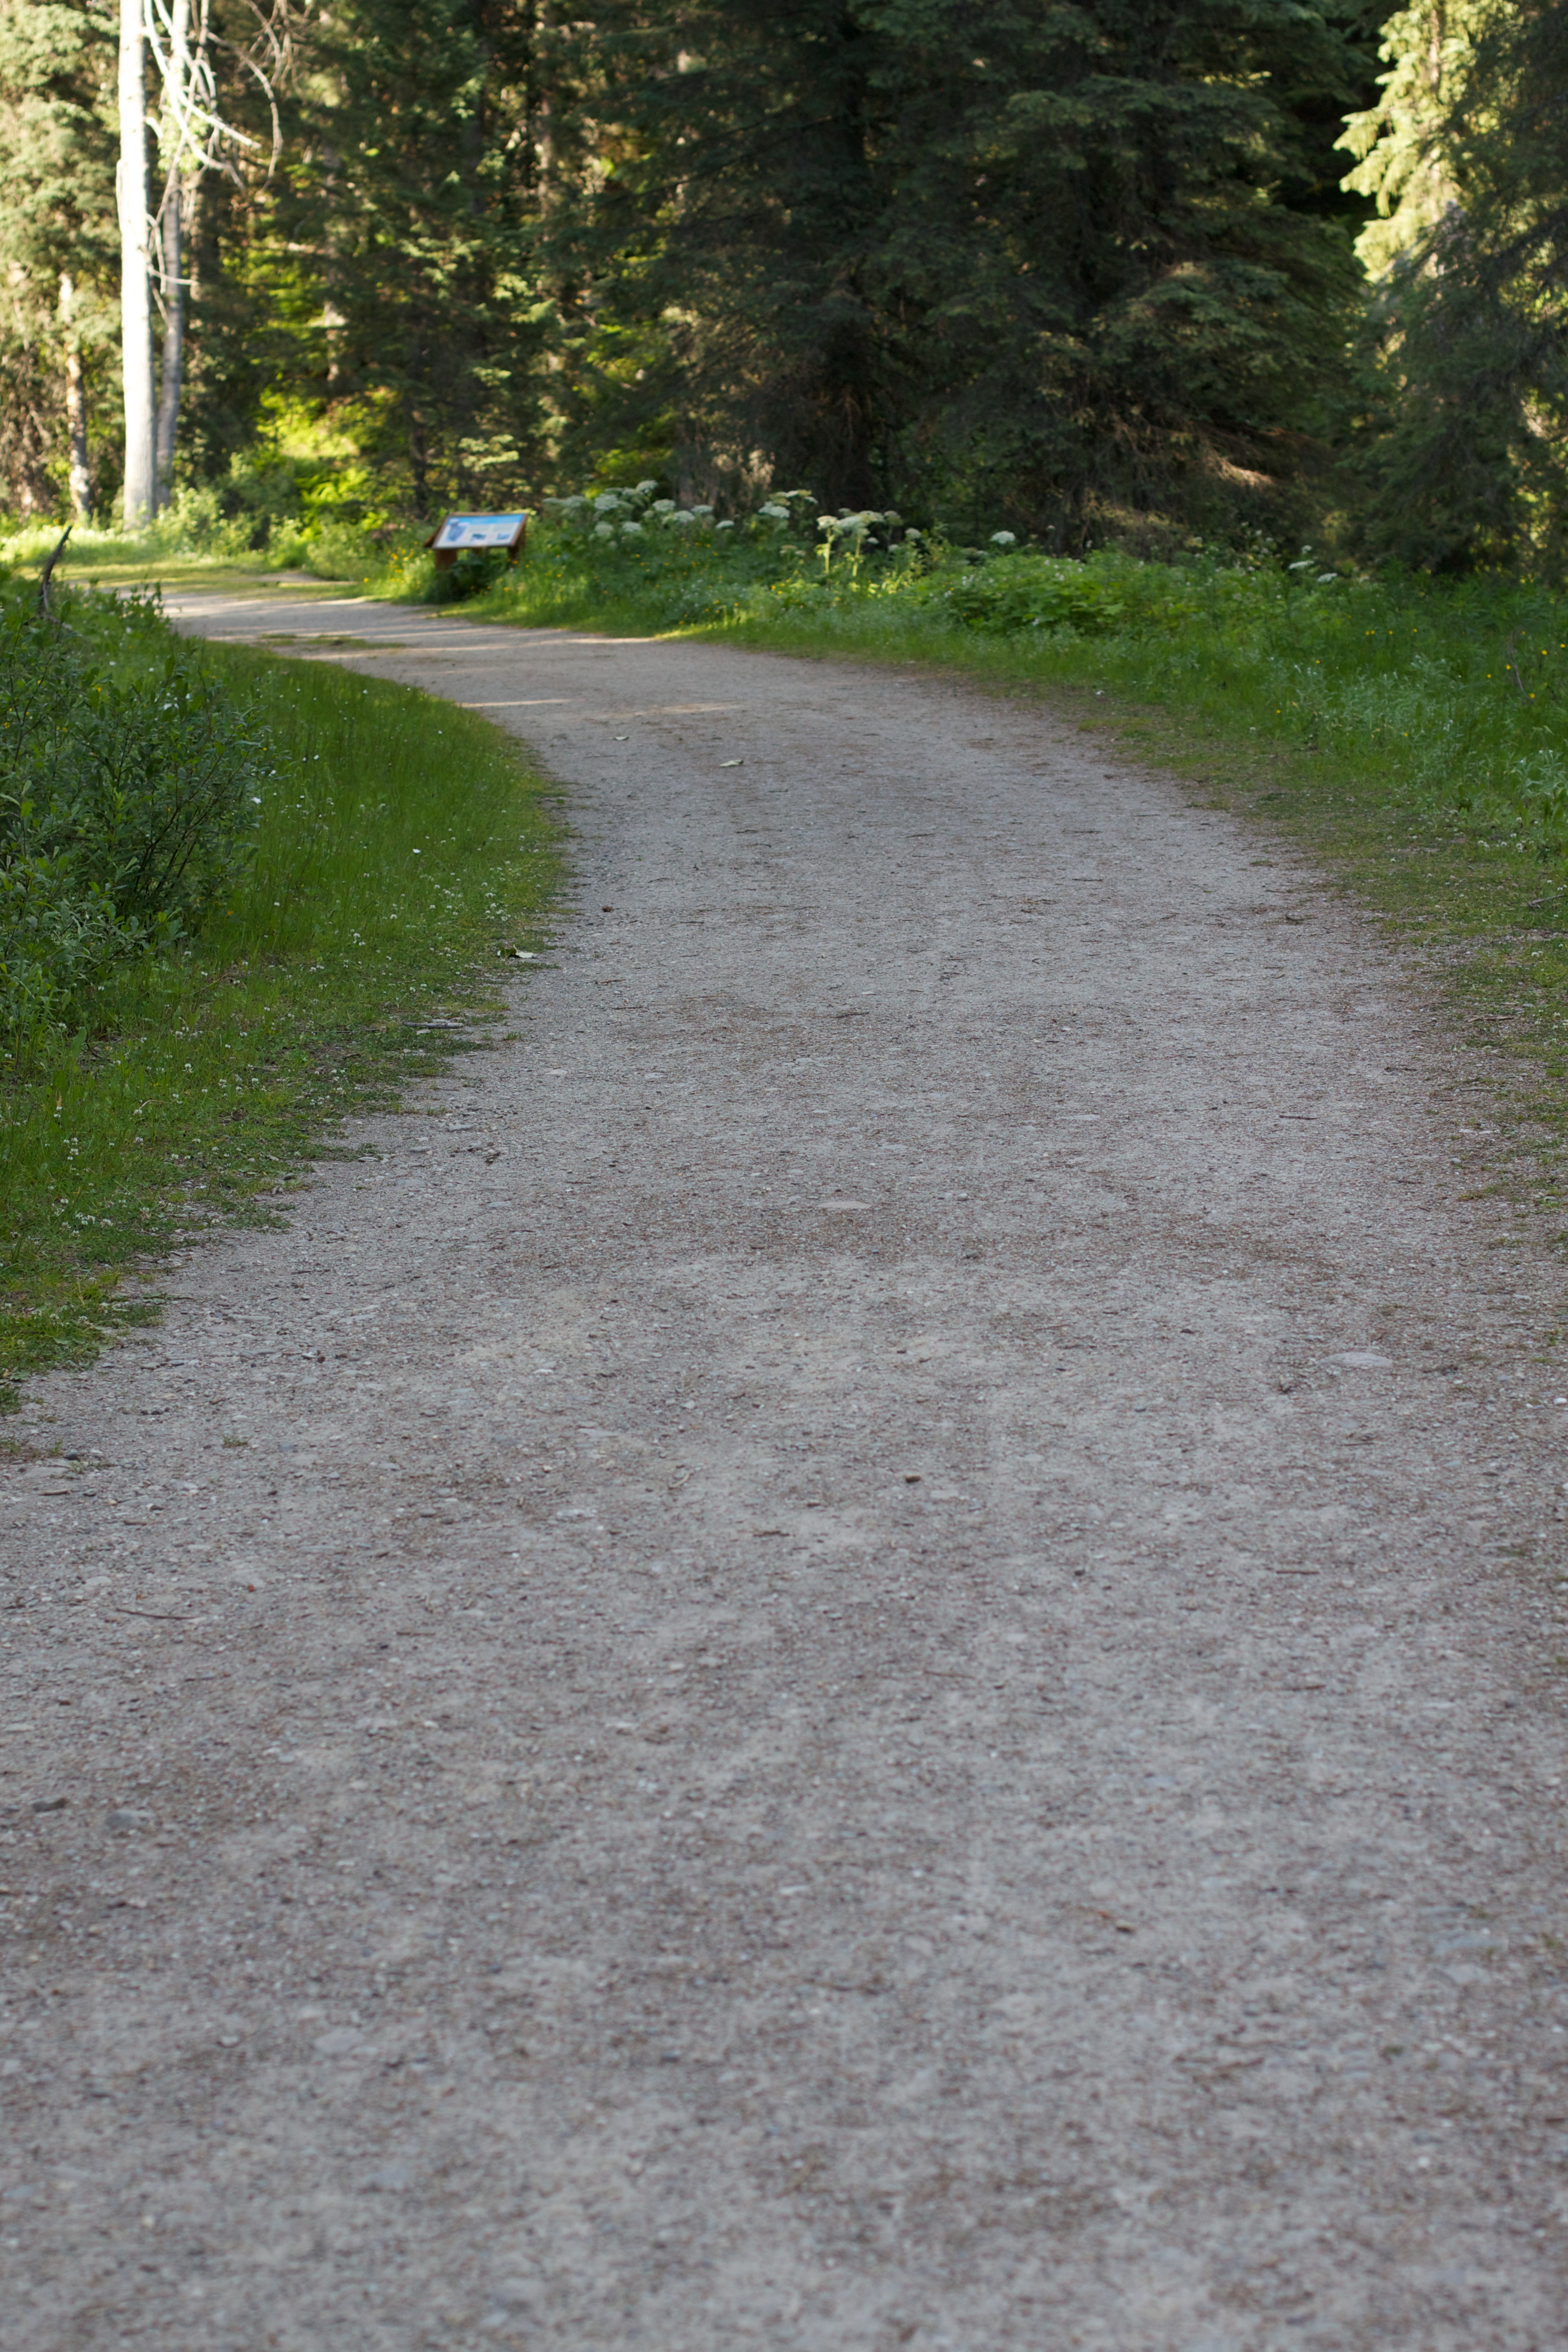
grass, road, trail, lawn, sidewalk, cobblestone, asphalt, walkway, soil, lane, infrastructure, odyssey, driveway, flooring, road surface, nonbuilding structure